IBM 7-track

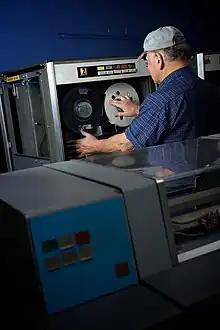
A reel of half-inch magnetic tape being loaded onto an IBM 729 tape drive that is attached to an IBM 1401 being restored at the Computer History Museum.

IBM's first magnetic-tape data storage devices, introduced in 1952, use what is now generally known as 7-track tape. The magnetic tape is wide, and there are six data tracks plus one parity track for a total of seven parallel tracks that span the length of the tape. Data is stored as six-bit characters, with each bit of the character and the additional parity bit stored in a different track.